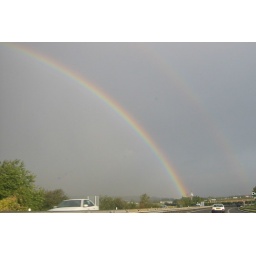
Rainbow from the N1 road (north of Paris - France) over &amp;quot;Notre Dame de France&amp;quot; monument - October 17, 2004